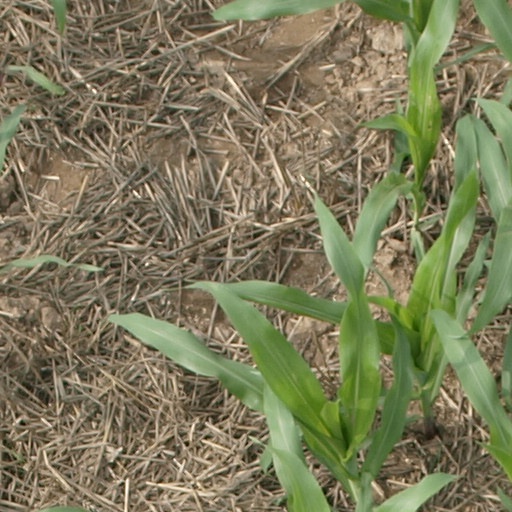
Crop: maize; corn